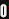
Number: 0